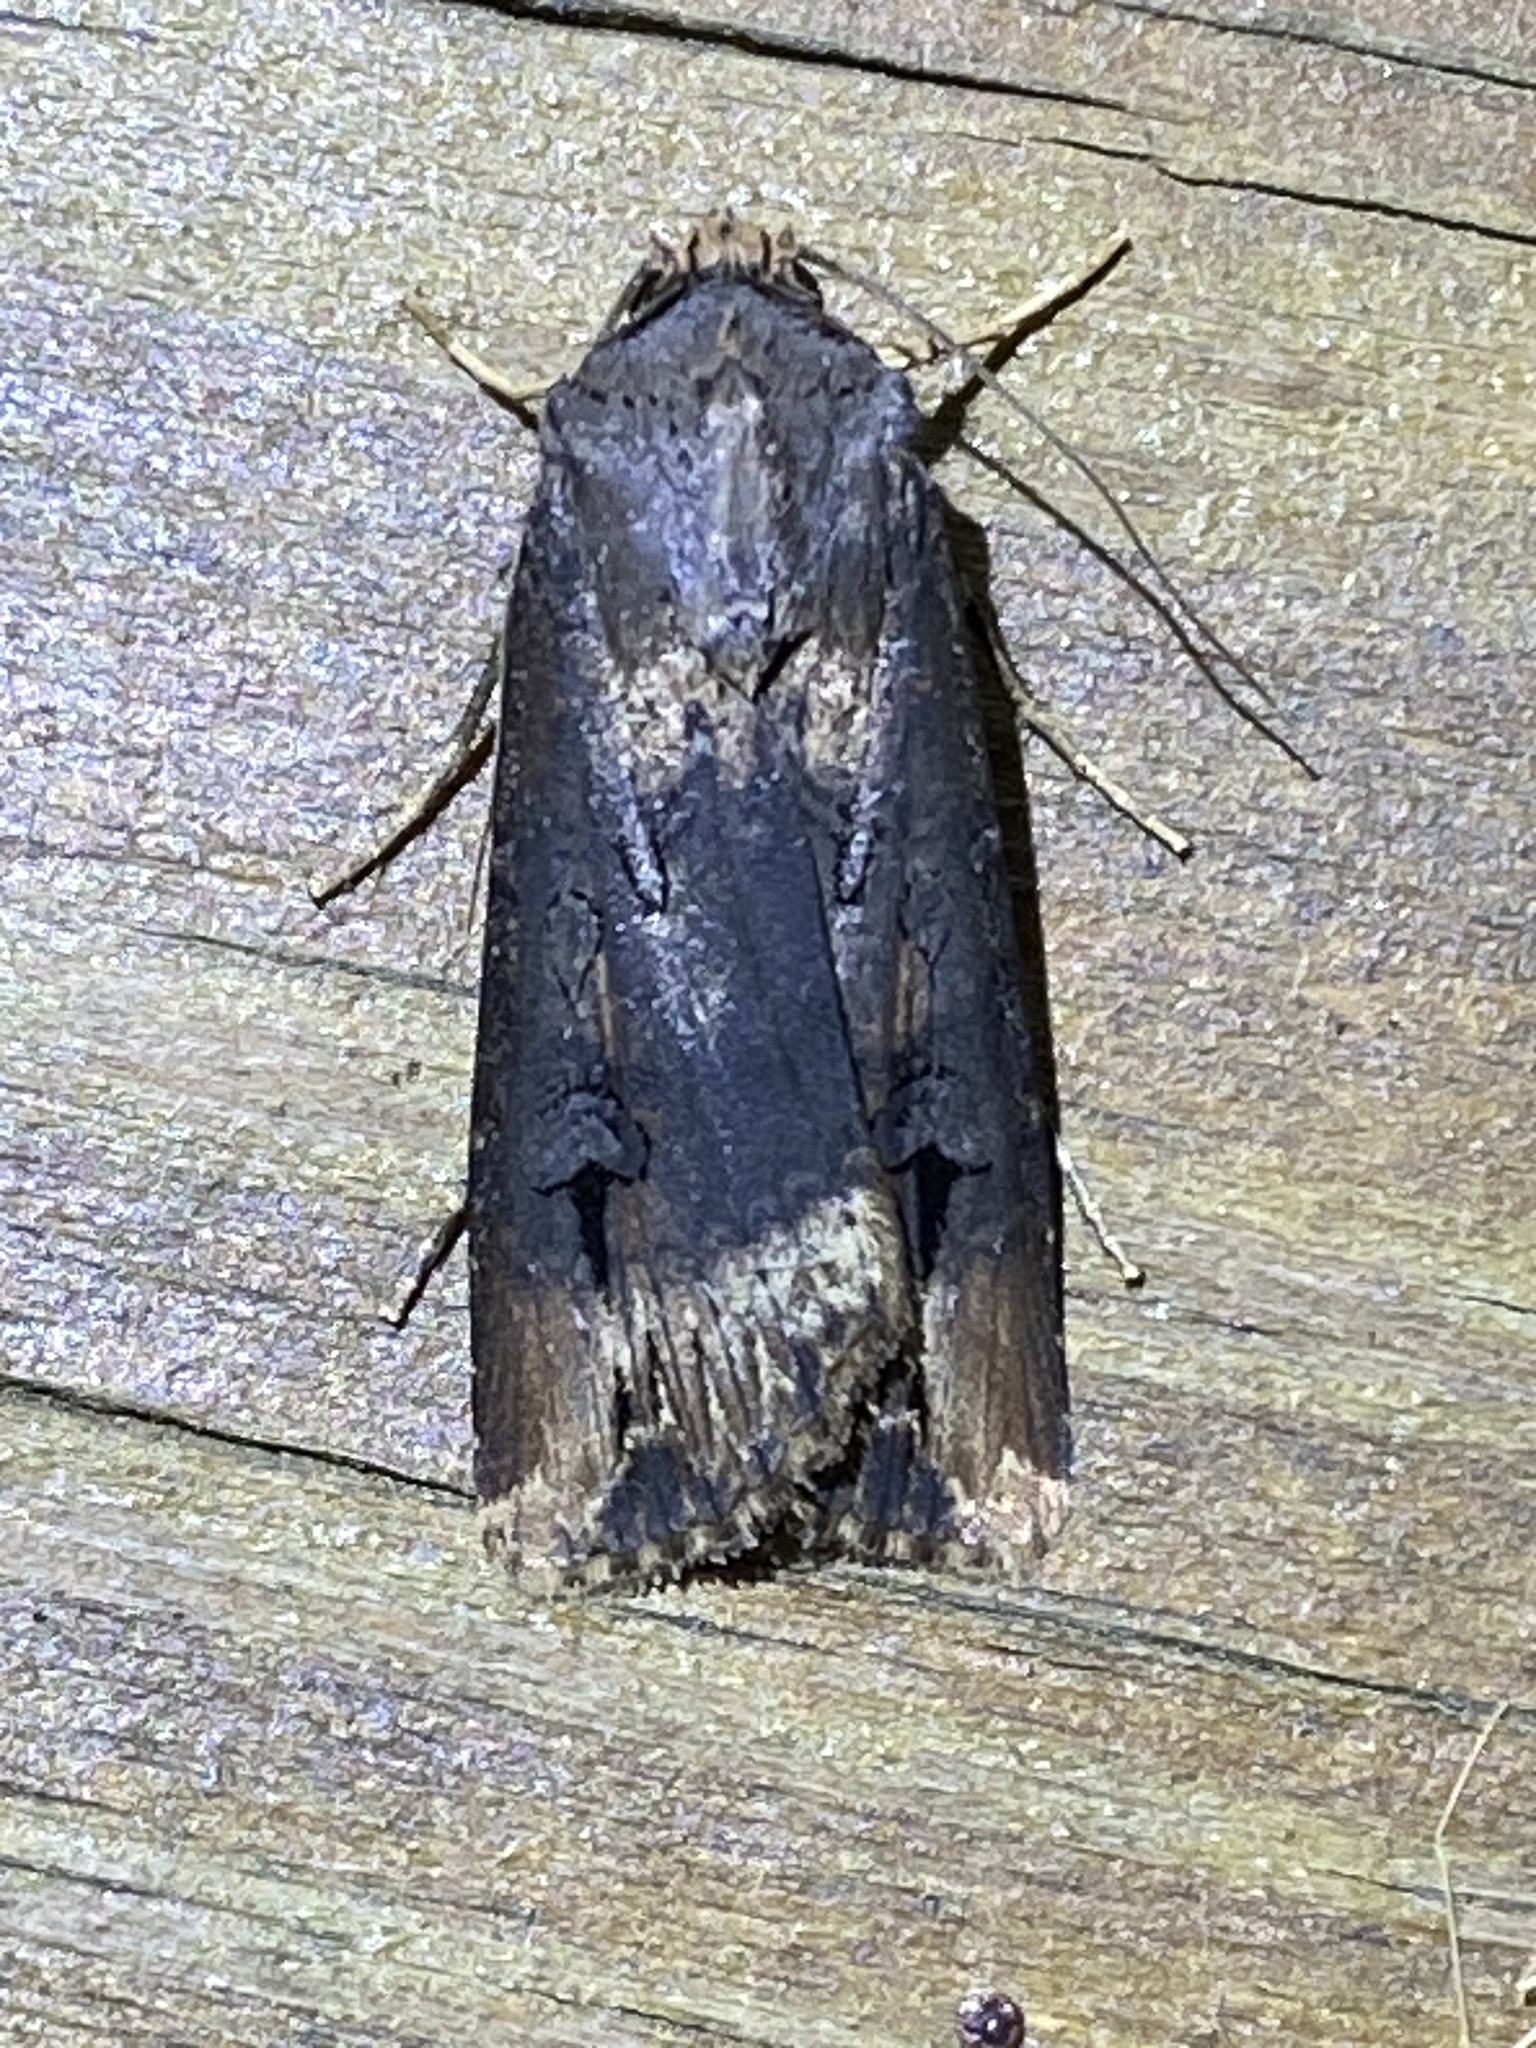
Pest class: cutworms